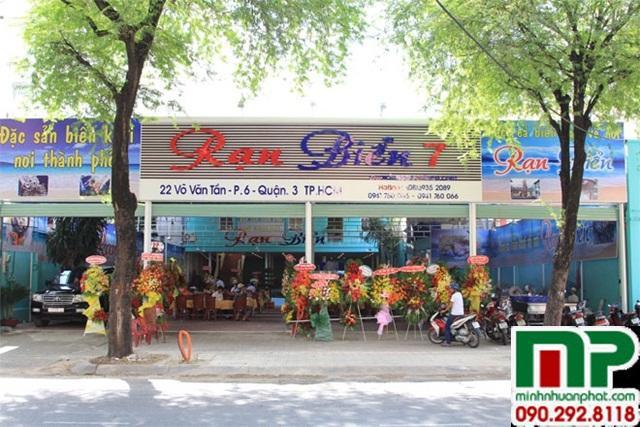
có nhiều lẵng hoa xuất hiện ở phía trước cửa hàng